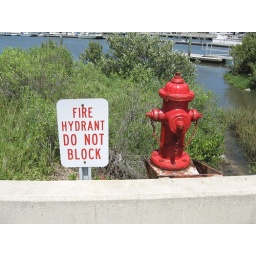
This is here by the ocean in case the water catches fire.